Commemorative stamp

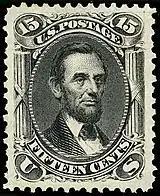

The United States 15-cent black stamp of 1866 depicts Abraham Lincoln and was the first stamp issued after his assassination in 1865, but it was not officially declared as a memorial to him. The U.S. also issued a 5-cent stamp in 1882 showing the recently assassinated President James A. Garfield. In addition, the United States issued stamped envelopes for the Centennial Exposition in 1876, although technically these are postal stationery and not stamps. The British Jubilee Issue of 1887 may be thought of as commemorative of the 50 years' reign of Queen Victoria, although there are no special inscriptions on the stamps, and they were intended as regular stamps. In 1870 Peru issued a 5¢ scarlet Locomotive and Arms stamp and is regarded as the first commemorative postage stamp, issued to commemorate the 20th anniversary of the first railway in South America.